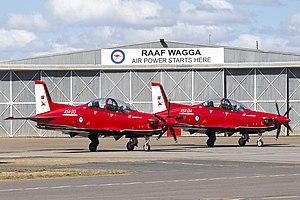
Le Pilatus PC-21 est un avion d'entraînement militaire avancé construit par l’avionneur suisse Pilatus Aircraft.